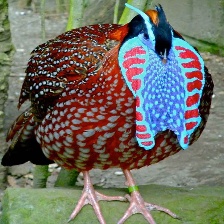
Species: SATYR TRAGOPAN
Scientific name: TRAGOPAN SATYRA